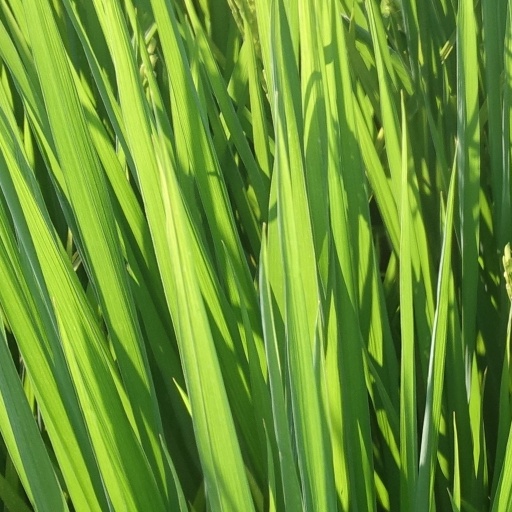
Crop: rice